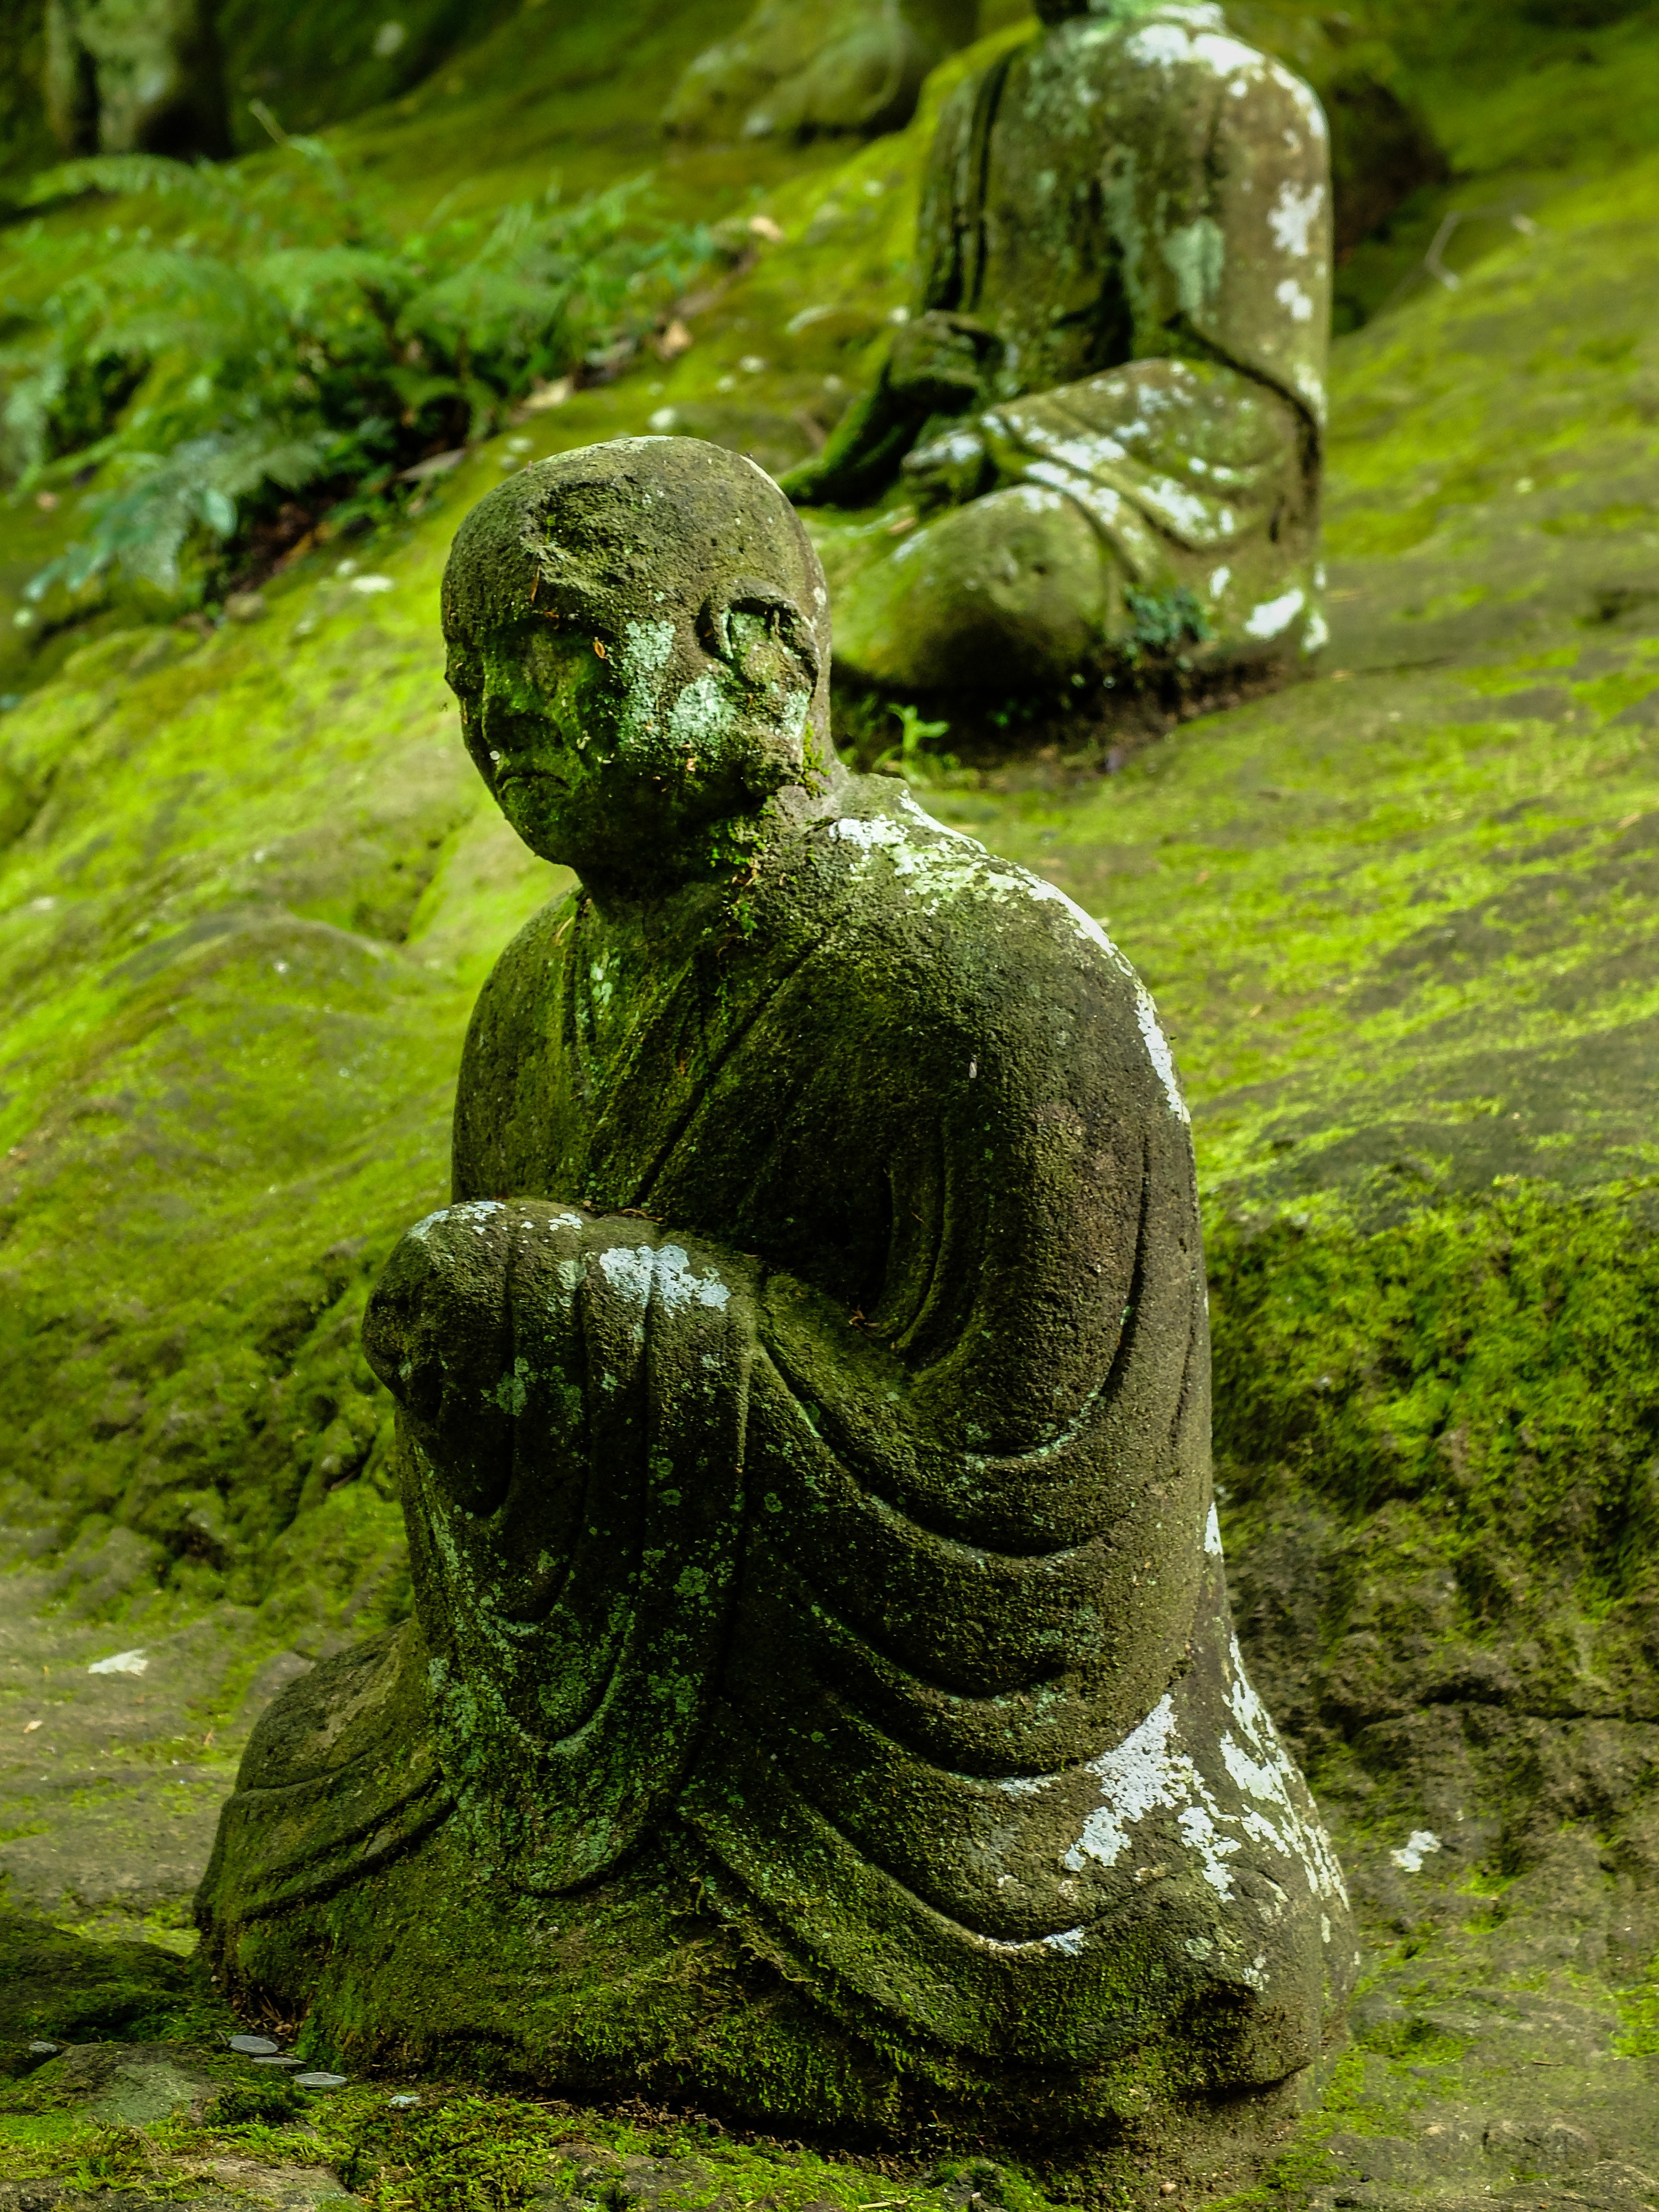
tree, grass, rock, monument, statue, green, buddhism, botany, garden, japan, kumamoto, sculpture, art, temple, buddha, carving, water feature, buddha statue, gautama buddha, ancient history, five hundred, miyamoto musashi